Georges Bouriano

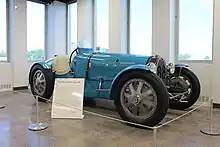
Bugatti T35C in Indianapolis Motor Speedway Museum

Georges Bouriano/George Burianu was a Romanian racing car driver (20 August 1901, Brăila – 1996, Waterloo) who raced in the Bugatti T35C. He came second in the 1929 Monaco Grand Prix. He was the last living participant in the race.